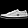
Label: Sneaker